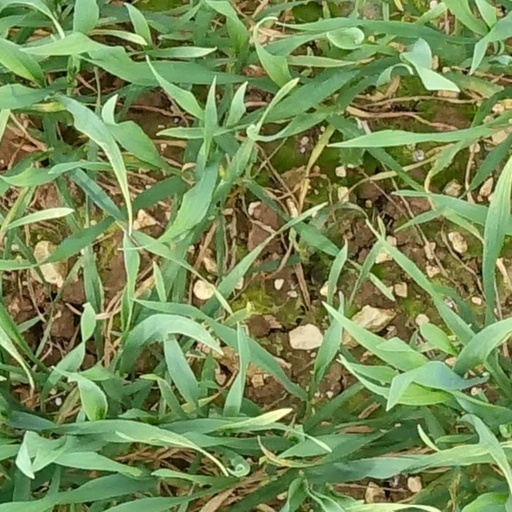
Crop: wheat